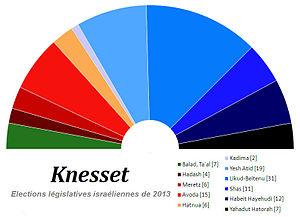
Composition de la Knesset après les élections législatives israéliennes du 22 janvier 2013.